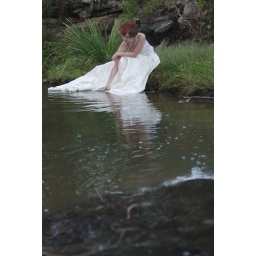
So much water under the bridge